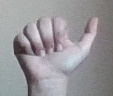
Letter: dhad